Alphons Koechlin

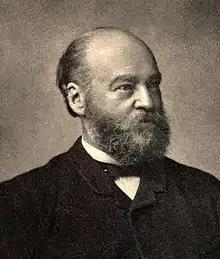

Alphons Koechlin (6 April 1821 – 6 February 1893) was a Swiss politician and President of the Swiss Council of States (1874/1875).